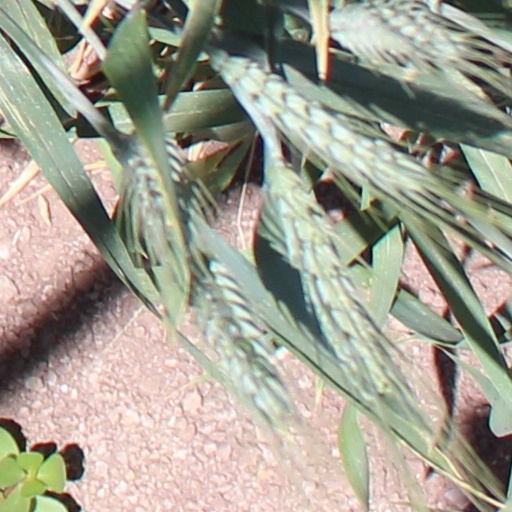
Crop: wheat